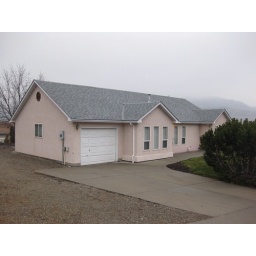
3 bedroom home in Vernon BC Mission Hill neighbourhood